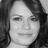
Emotion: happy